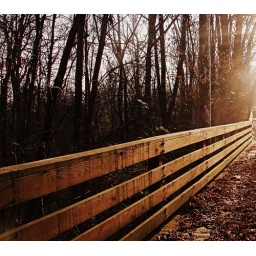
Awesome bridge next to some awesome trees gleaming in the awesome sun. I'd say the day was a success.